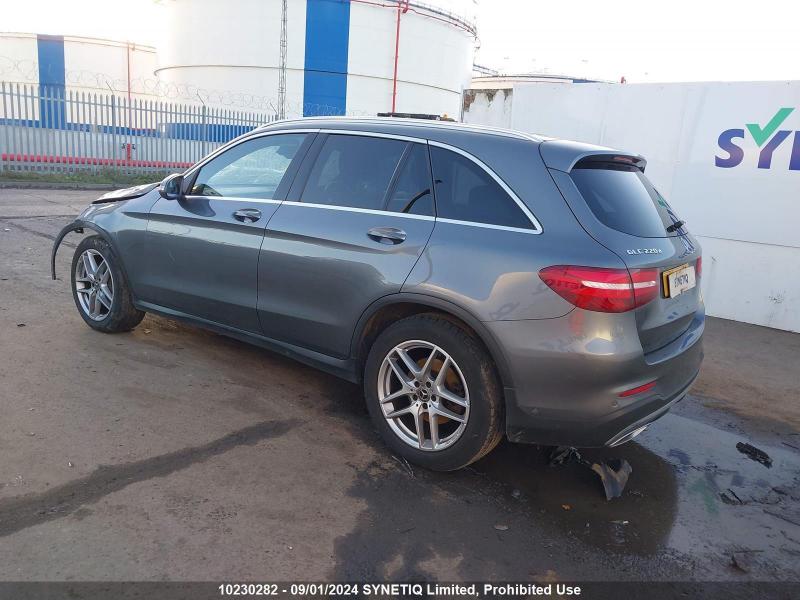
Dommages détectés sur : aile avant gauche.
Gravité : mineur